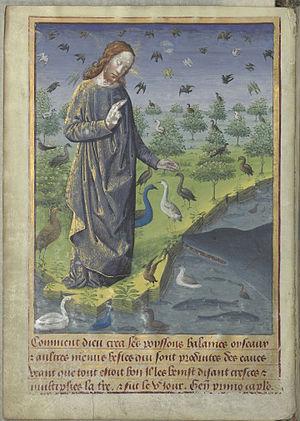
Jean Colombe est un enlumineur français, né à Bourges vers 1430, mort en 1493. Il est frère du sculpteur Michel Colombe.